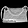
Label: Bag